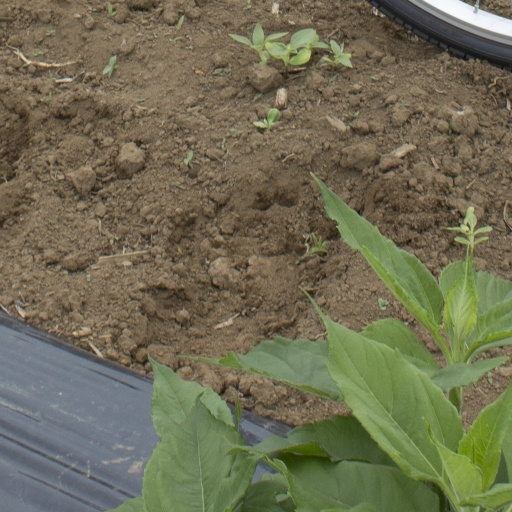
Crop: Jerusalem artichoke